Ivan Peresypkin

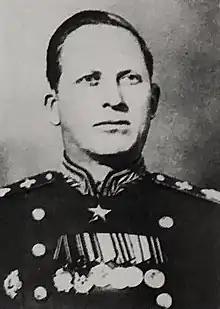
Ivan Pieresypkin

Ivan Terentyevich Peresypkin (June 5, 1904 – October 12, 1978) was a Soviet General, statesman and wartime leader.